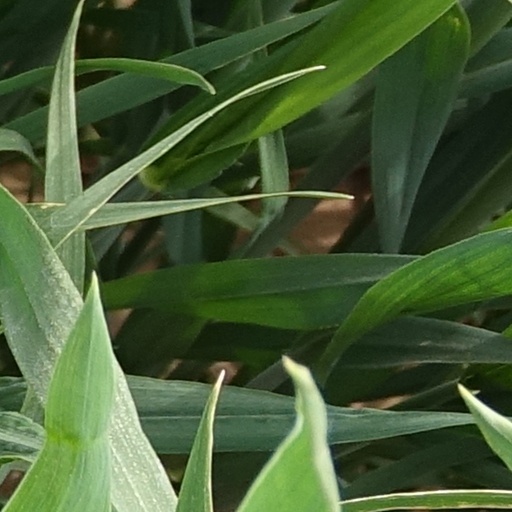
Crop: wheat